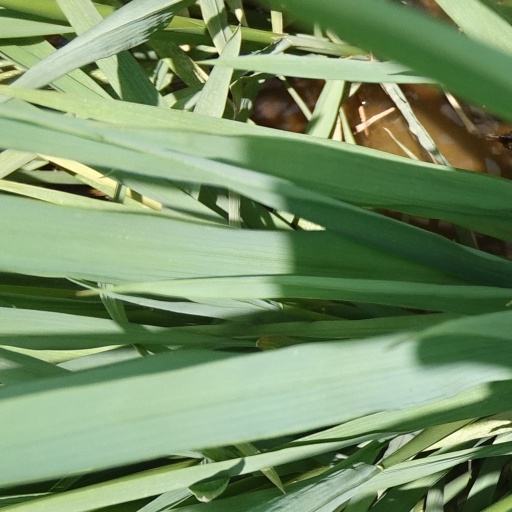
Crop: rice